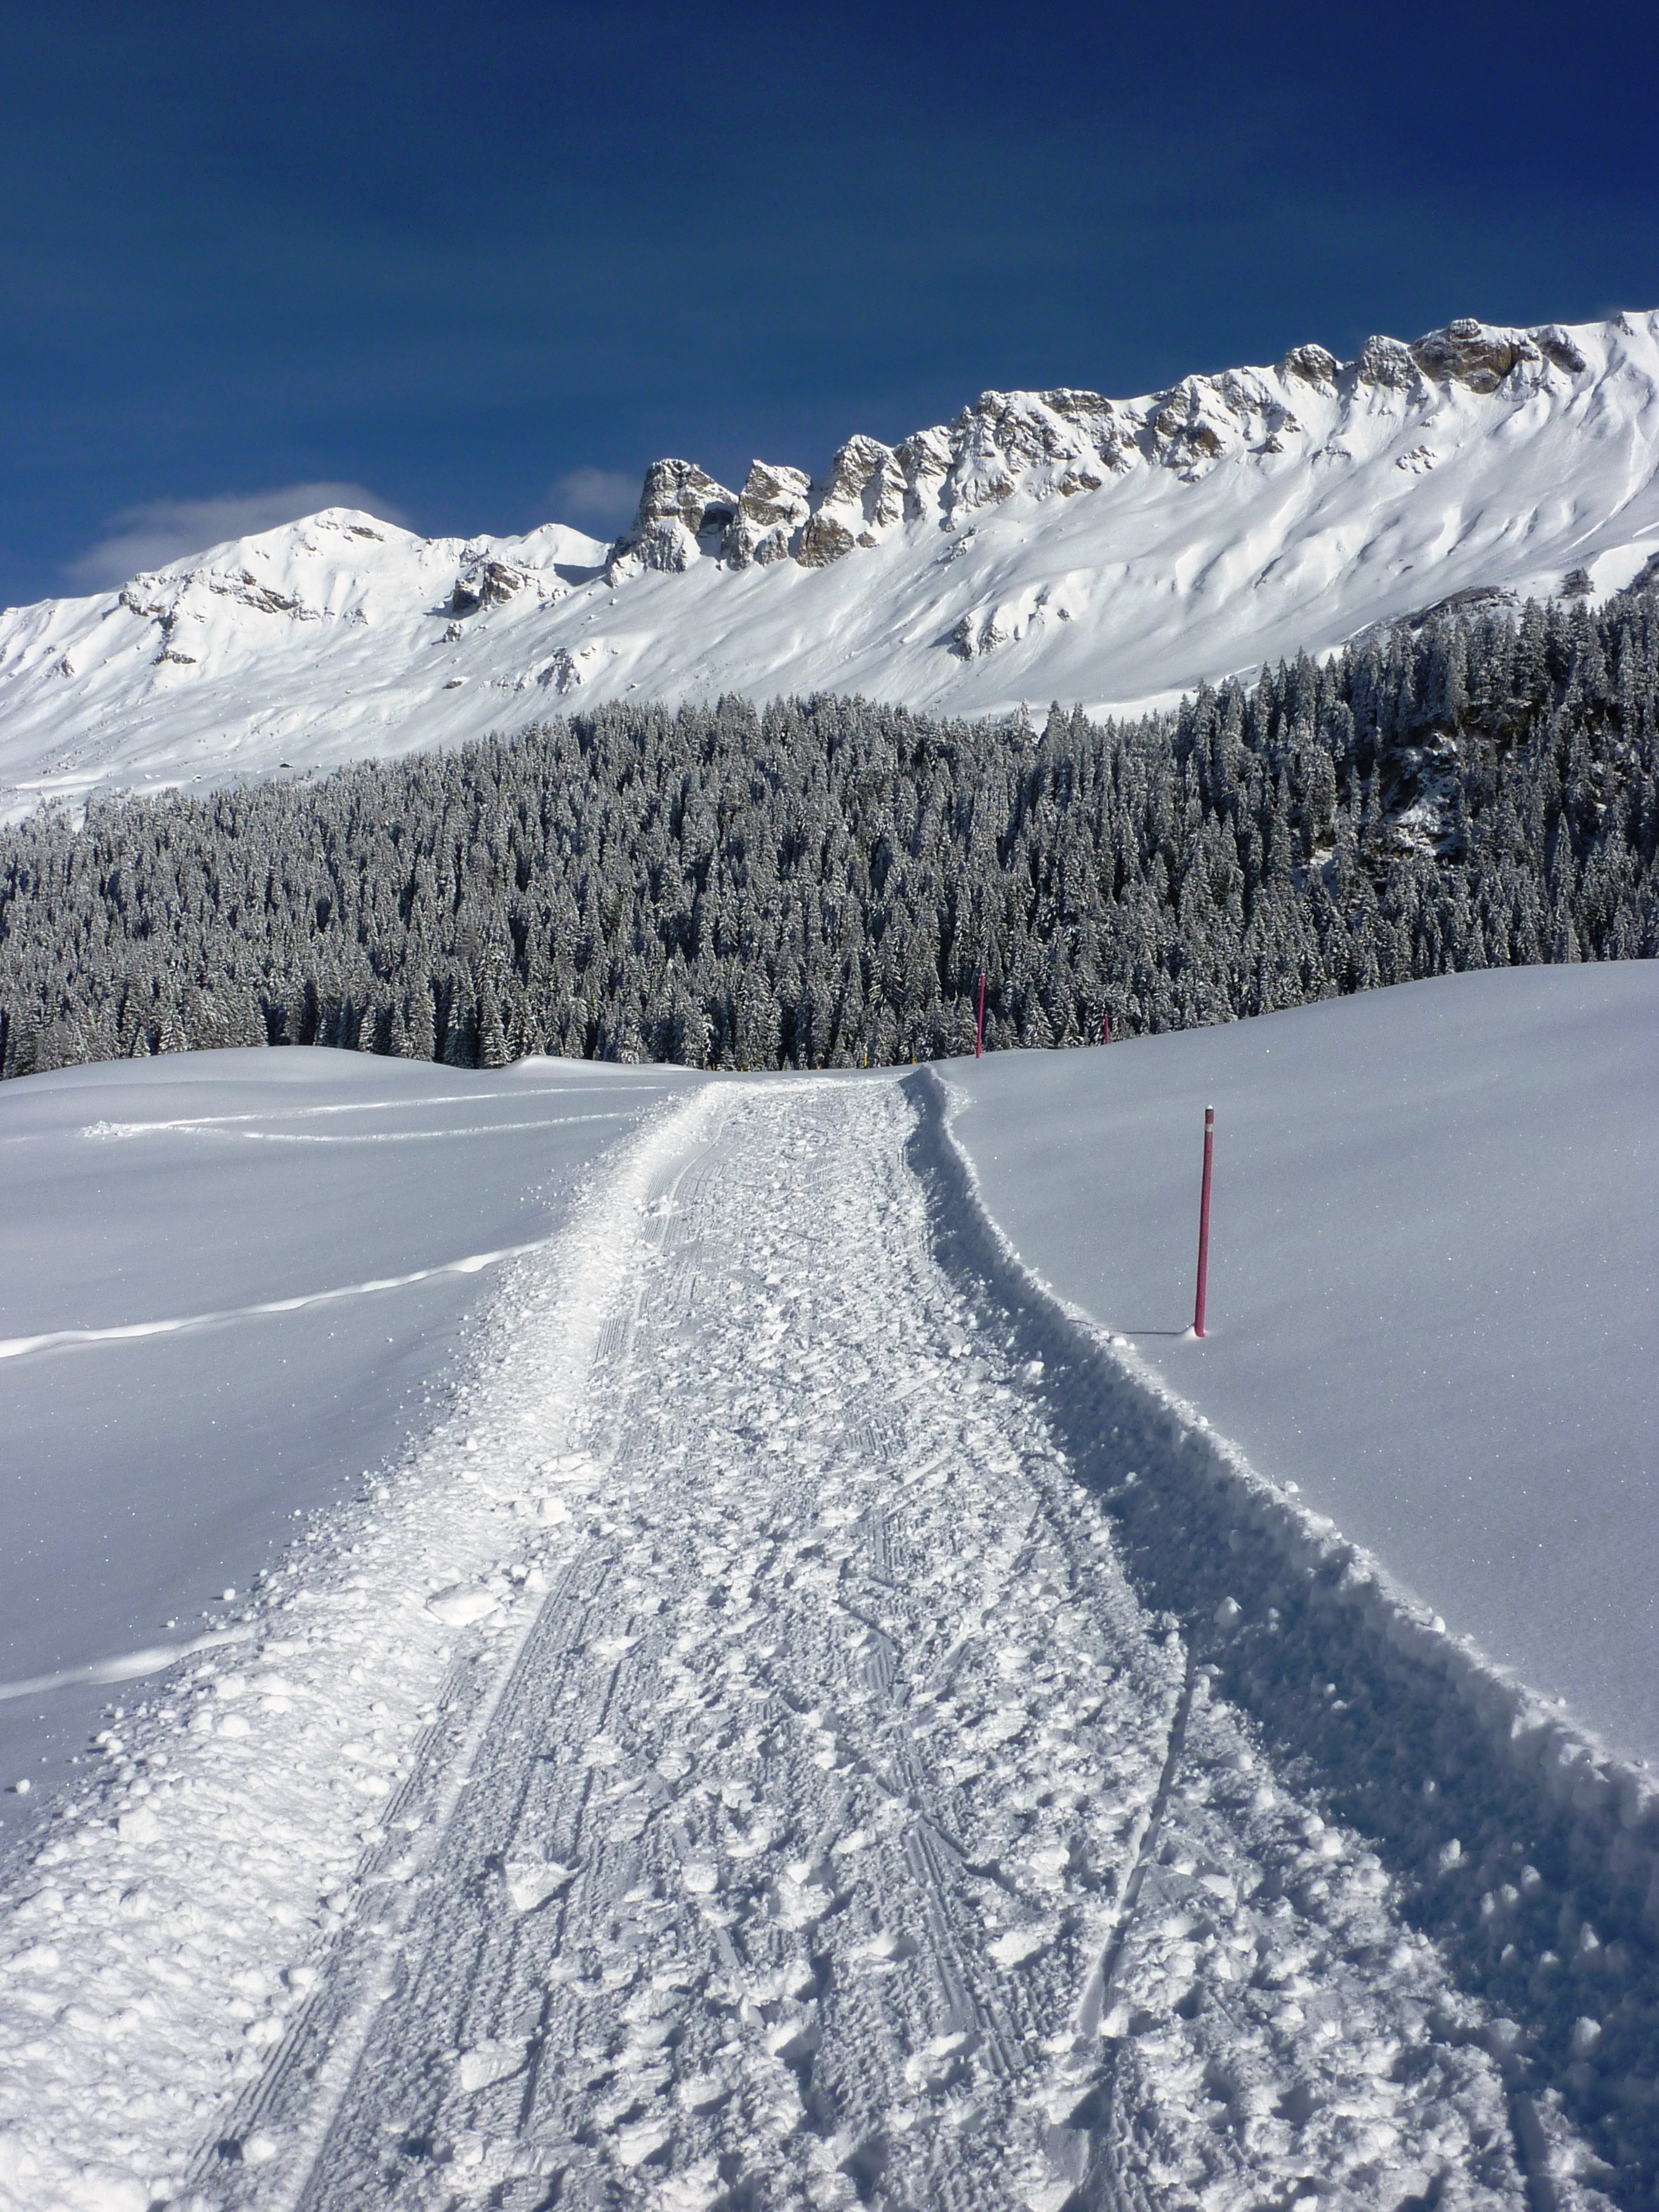
landscape, nature, mountain, snow, cold, winter, trail, white, mountain range, weather, snowy, skiing, season, sports equipment, winter sport, sports, resort, downhill, ski, footwear, switzerland, wintry, piste, freezing, winter cold, graub nden, ski touring, migratory path, nordic skiing, ski mountaineering, ski equipment, winter's day, geological phenomenon, parpan